Oliver Edwards

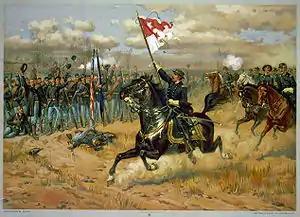
Maj. Gen. Phil Sheridan rallying troops at the Battle of Opequon, during which Edwards earned a promotion

After the close of the Overland Campaign, in July 1864, Edwards's brigade was re-organized and became the 3rd Brigade, 1st Division of the VI Corps. Three divisions of the VI Corps were then transferred to the command of Maj. Gen. Philip Sheridan in the Shenandoah Valley and took part in the Valley Campaigns of the summer and fall of 1864.